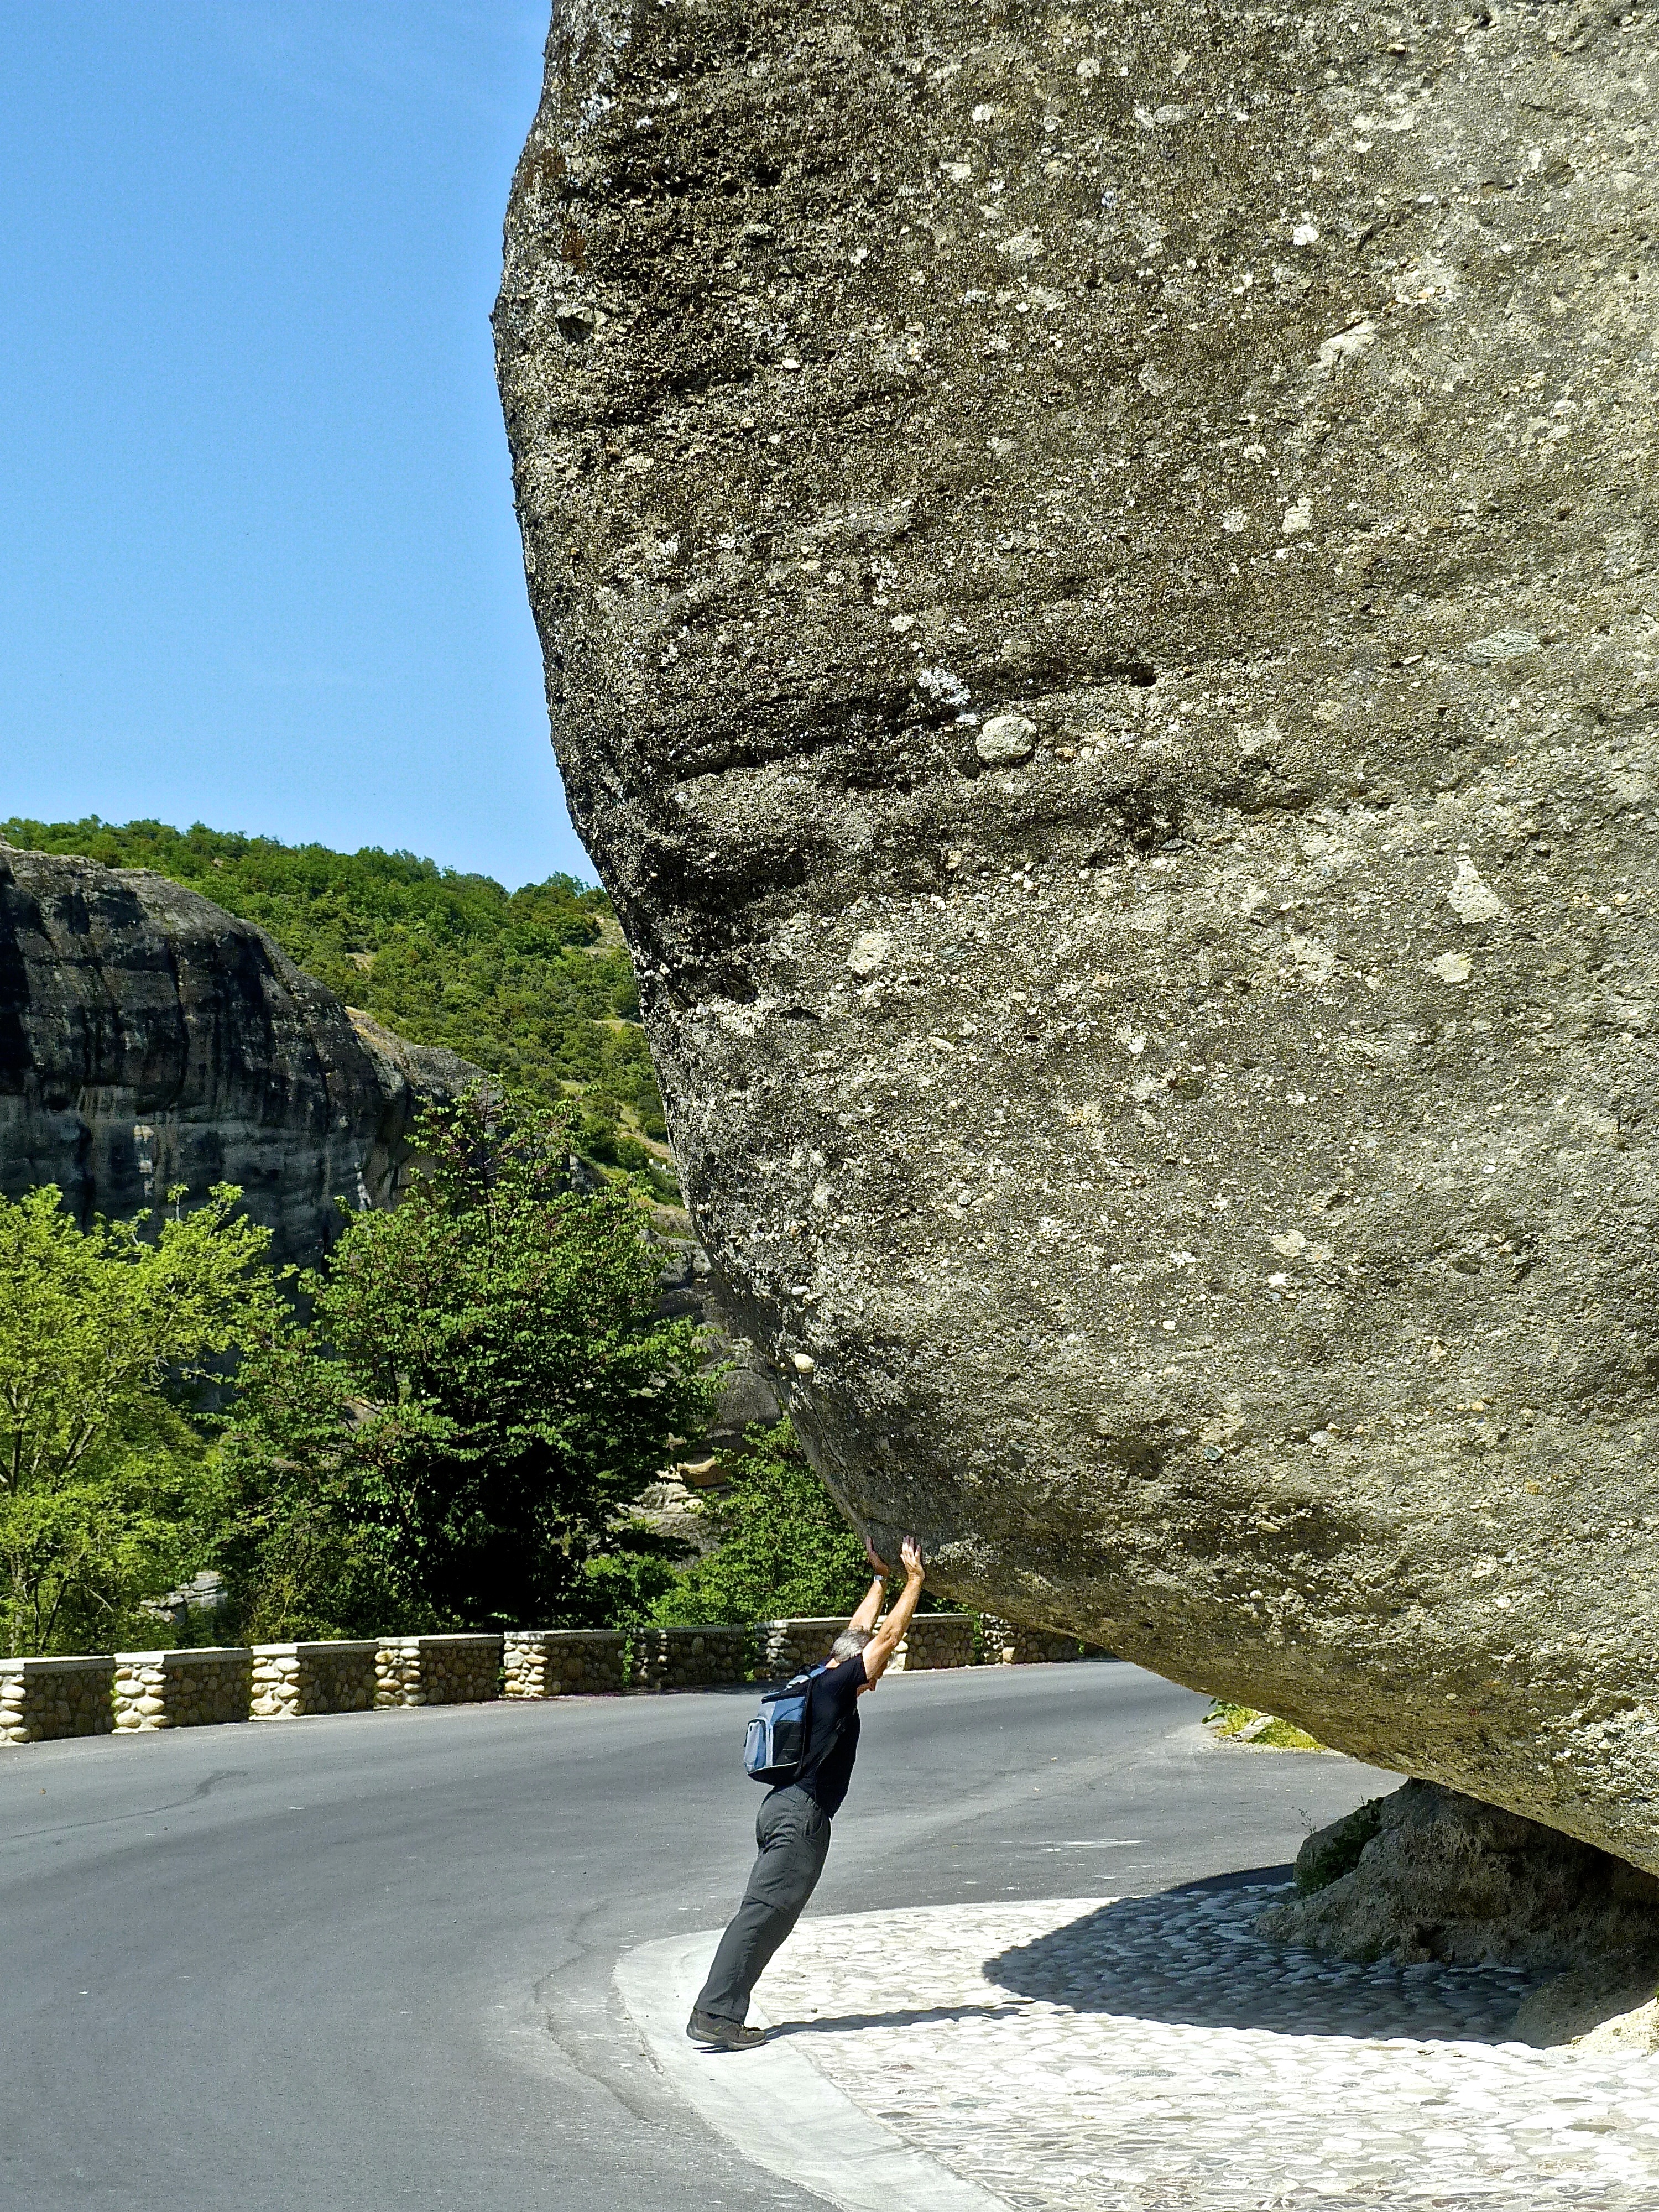
rock, adventure, wall, recreation, rock climbing, terrain, holding, power, sports, uphill, boulder, effort, heavy, push, mighty, pushing, outdoor recreation